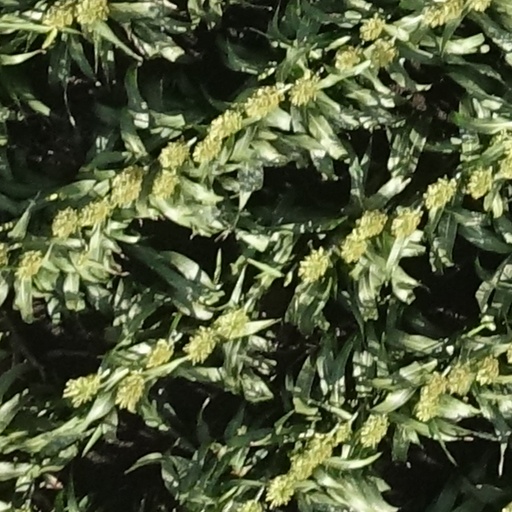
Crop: sorghum